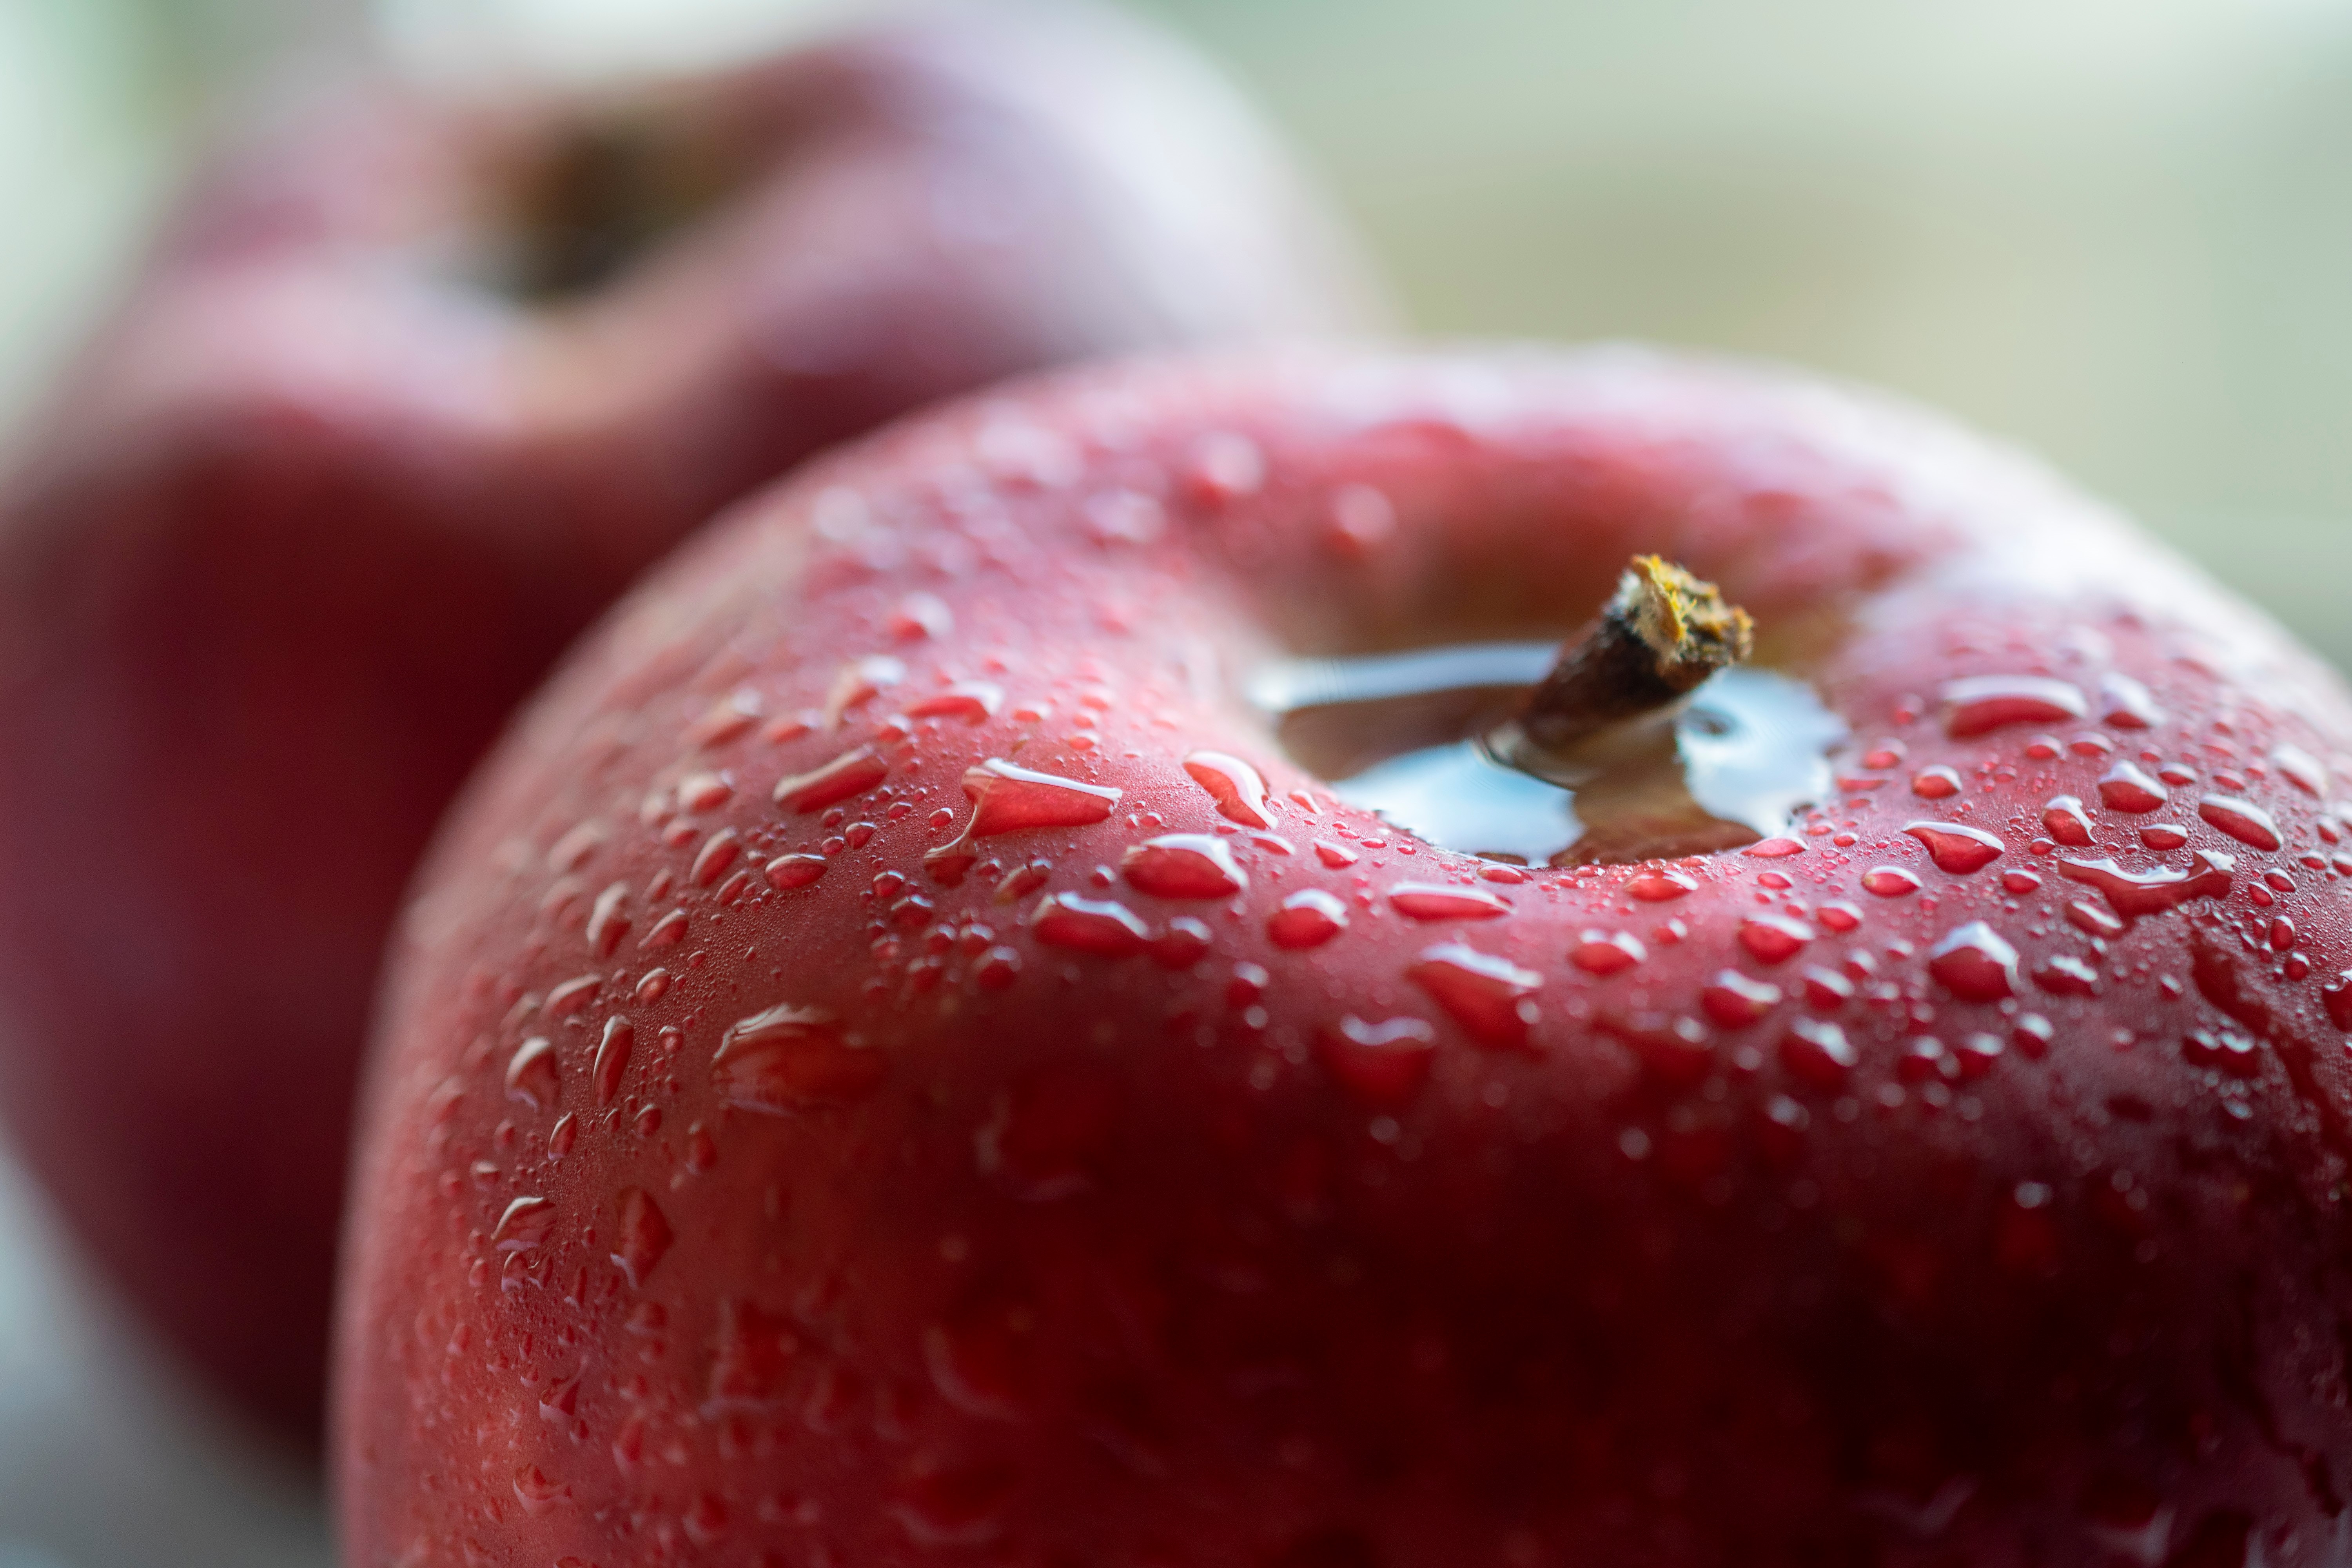
apple, fruit, red, wet, water, close up, nature, still life food, food, liquid, seedless fruit, natural foods, fluid, plant, staple food, superfood, produce, local food, frutti di bosco, sweetness, accessory fruit, flowering plant, terrestrial plant, peach, ingredient, whole food, Superfruit, vegan nutrition, macro photography, malus, rose family, still life photography, mcintosh, rose order, still life